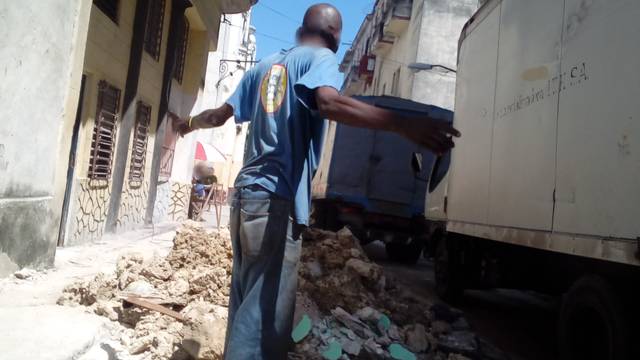
Region: Cuba
Coordinates: 23.133, -82.366